1983 Beirut barracks bombings

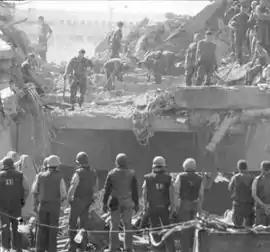
The Marine Barracks in Beirut after the bombing, October 23, 1983

Organized rescue efforts began immediately – within three minutes of the bombing – and continued for days. Unit maintenance personnel were not billeted in the BLT building, and they rounded up pry bars, torches, jacks and other equipment from unit vehicles and maintenance shops and began rescue operations. Meanwhile, combat engineers and truck drivers began using their organic assets, i.e., trucks and engineering equipment, to help with the rescue operations.